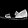
Label: Sandal